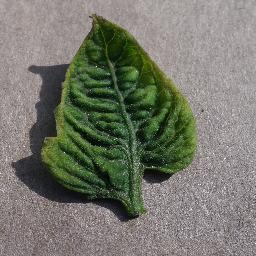
Label: Tomato___Tomato_Yellow_Leaf_Curl_Virus